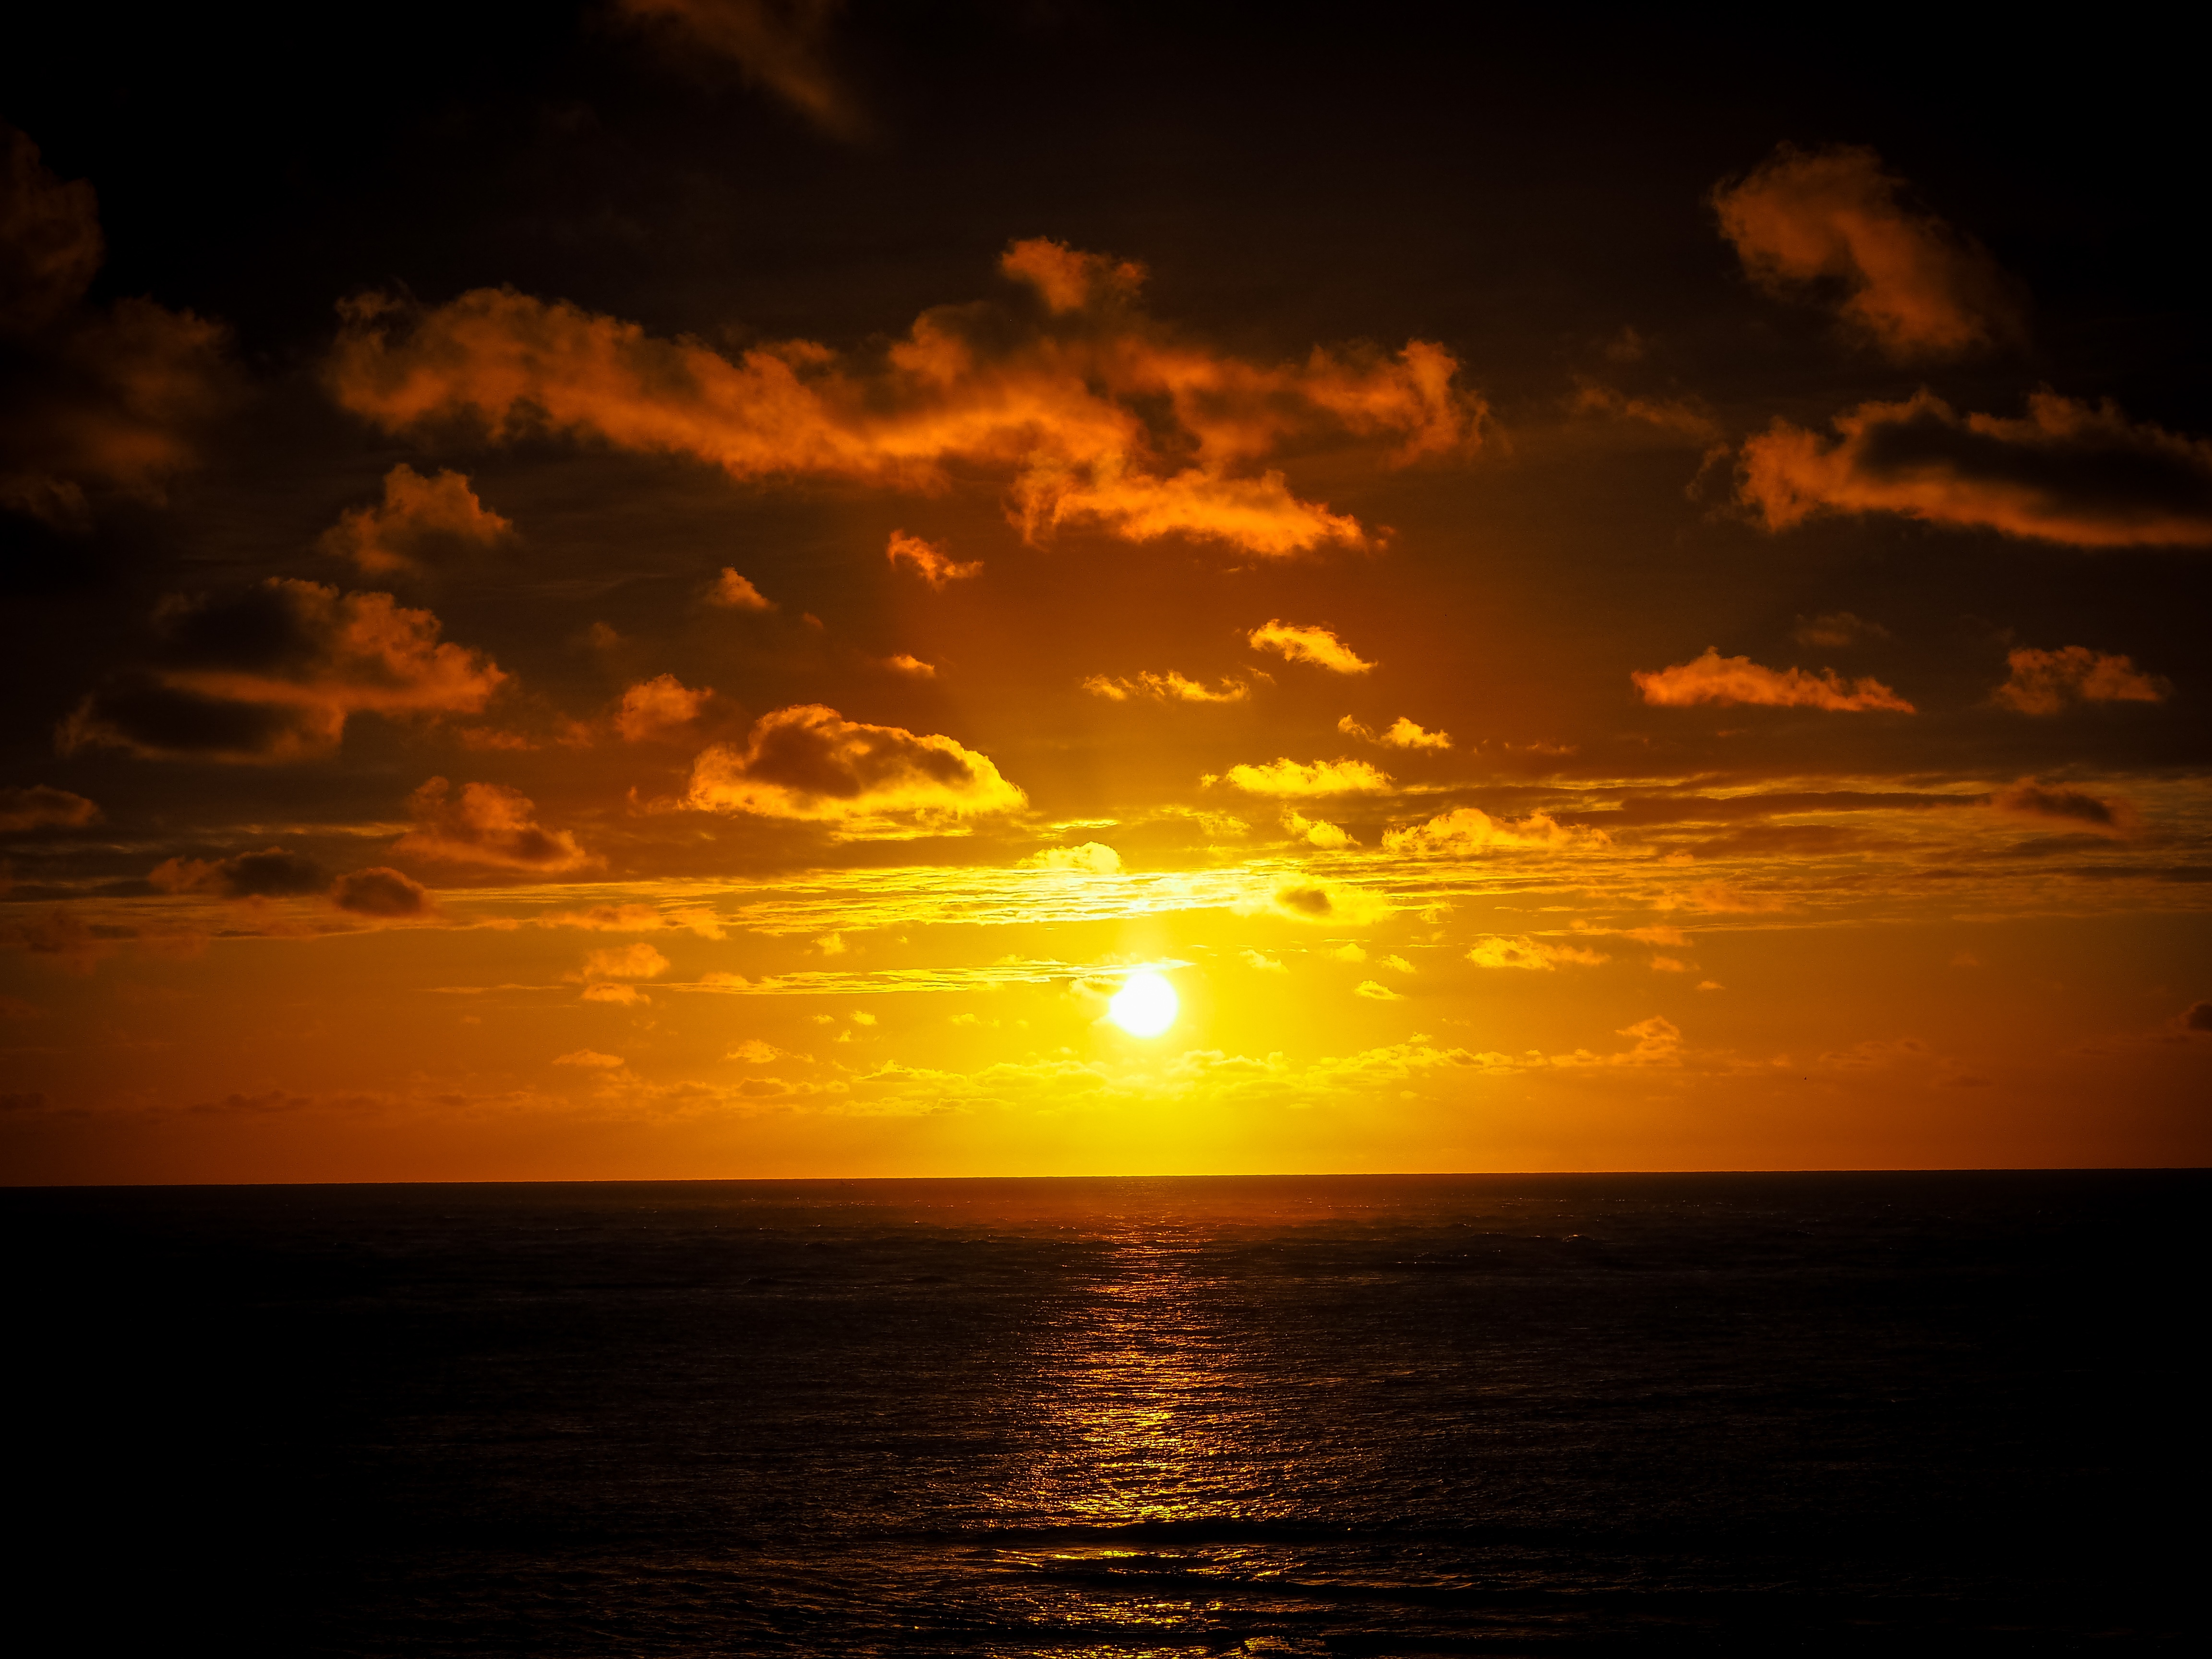
sea, coast, nature, ocean, horizon, cloud, sky, sun, sunrise, sunset, sunlight, dawn, atmosphere, dusk, evening, abendstimmung, afterglow, evening sky, setting sun, sun and sea, evening mood at the lake, red sky at morning